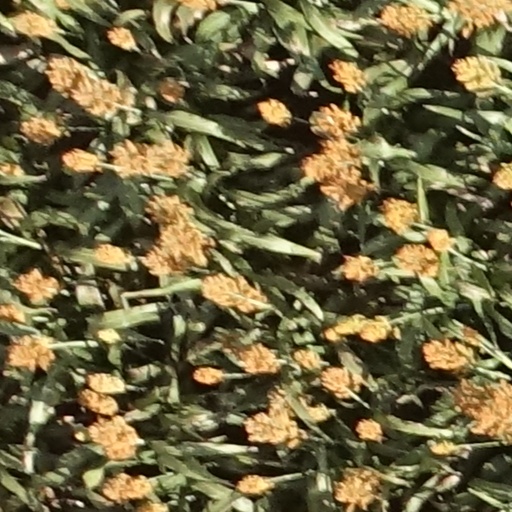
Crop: sorghum